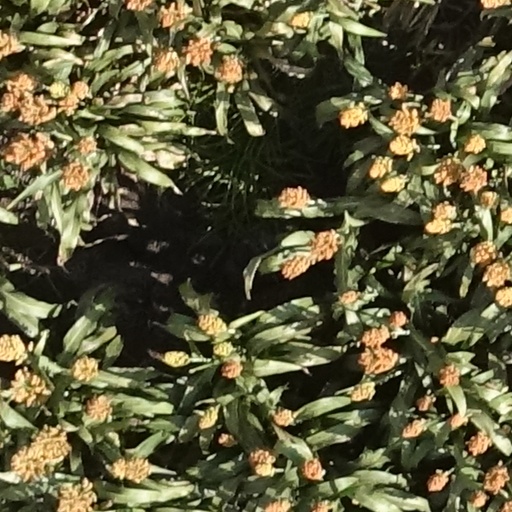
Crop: sorghum